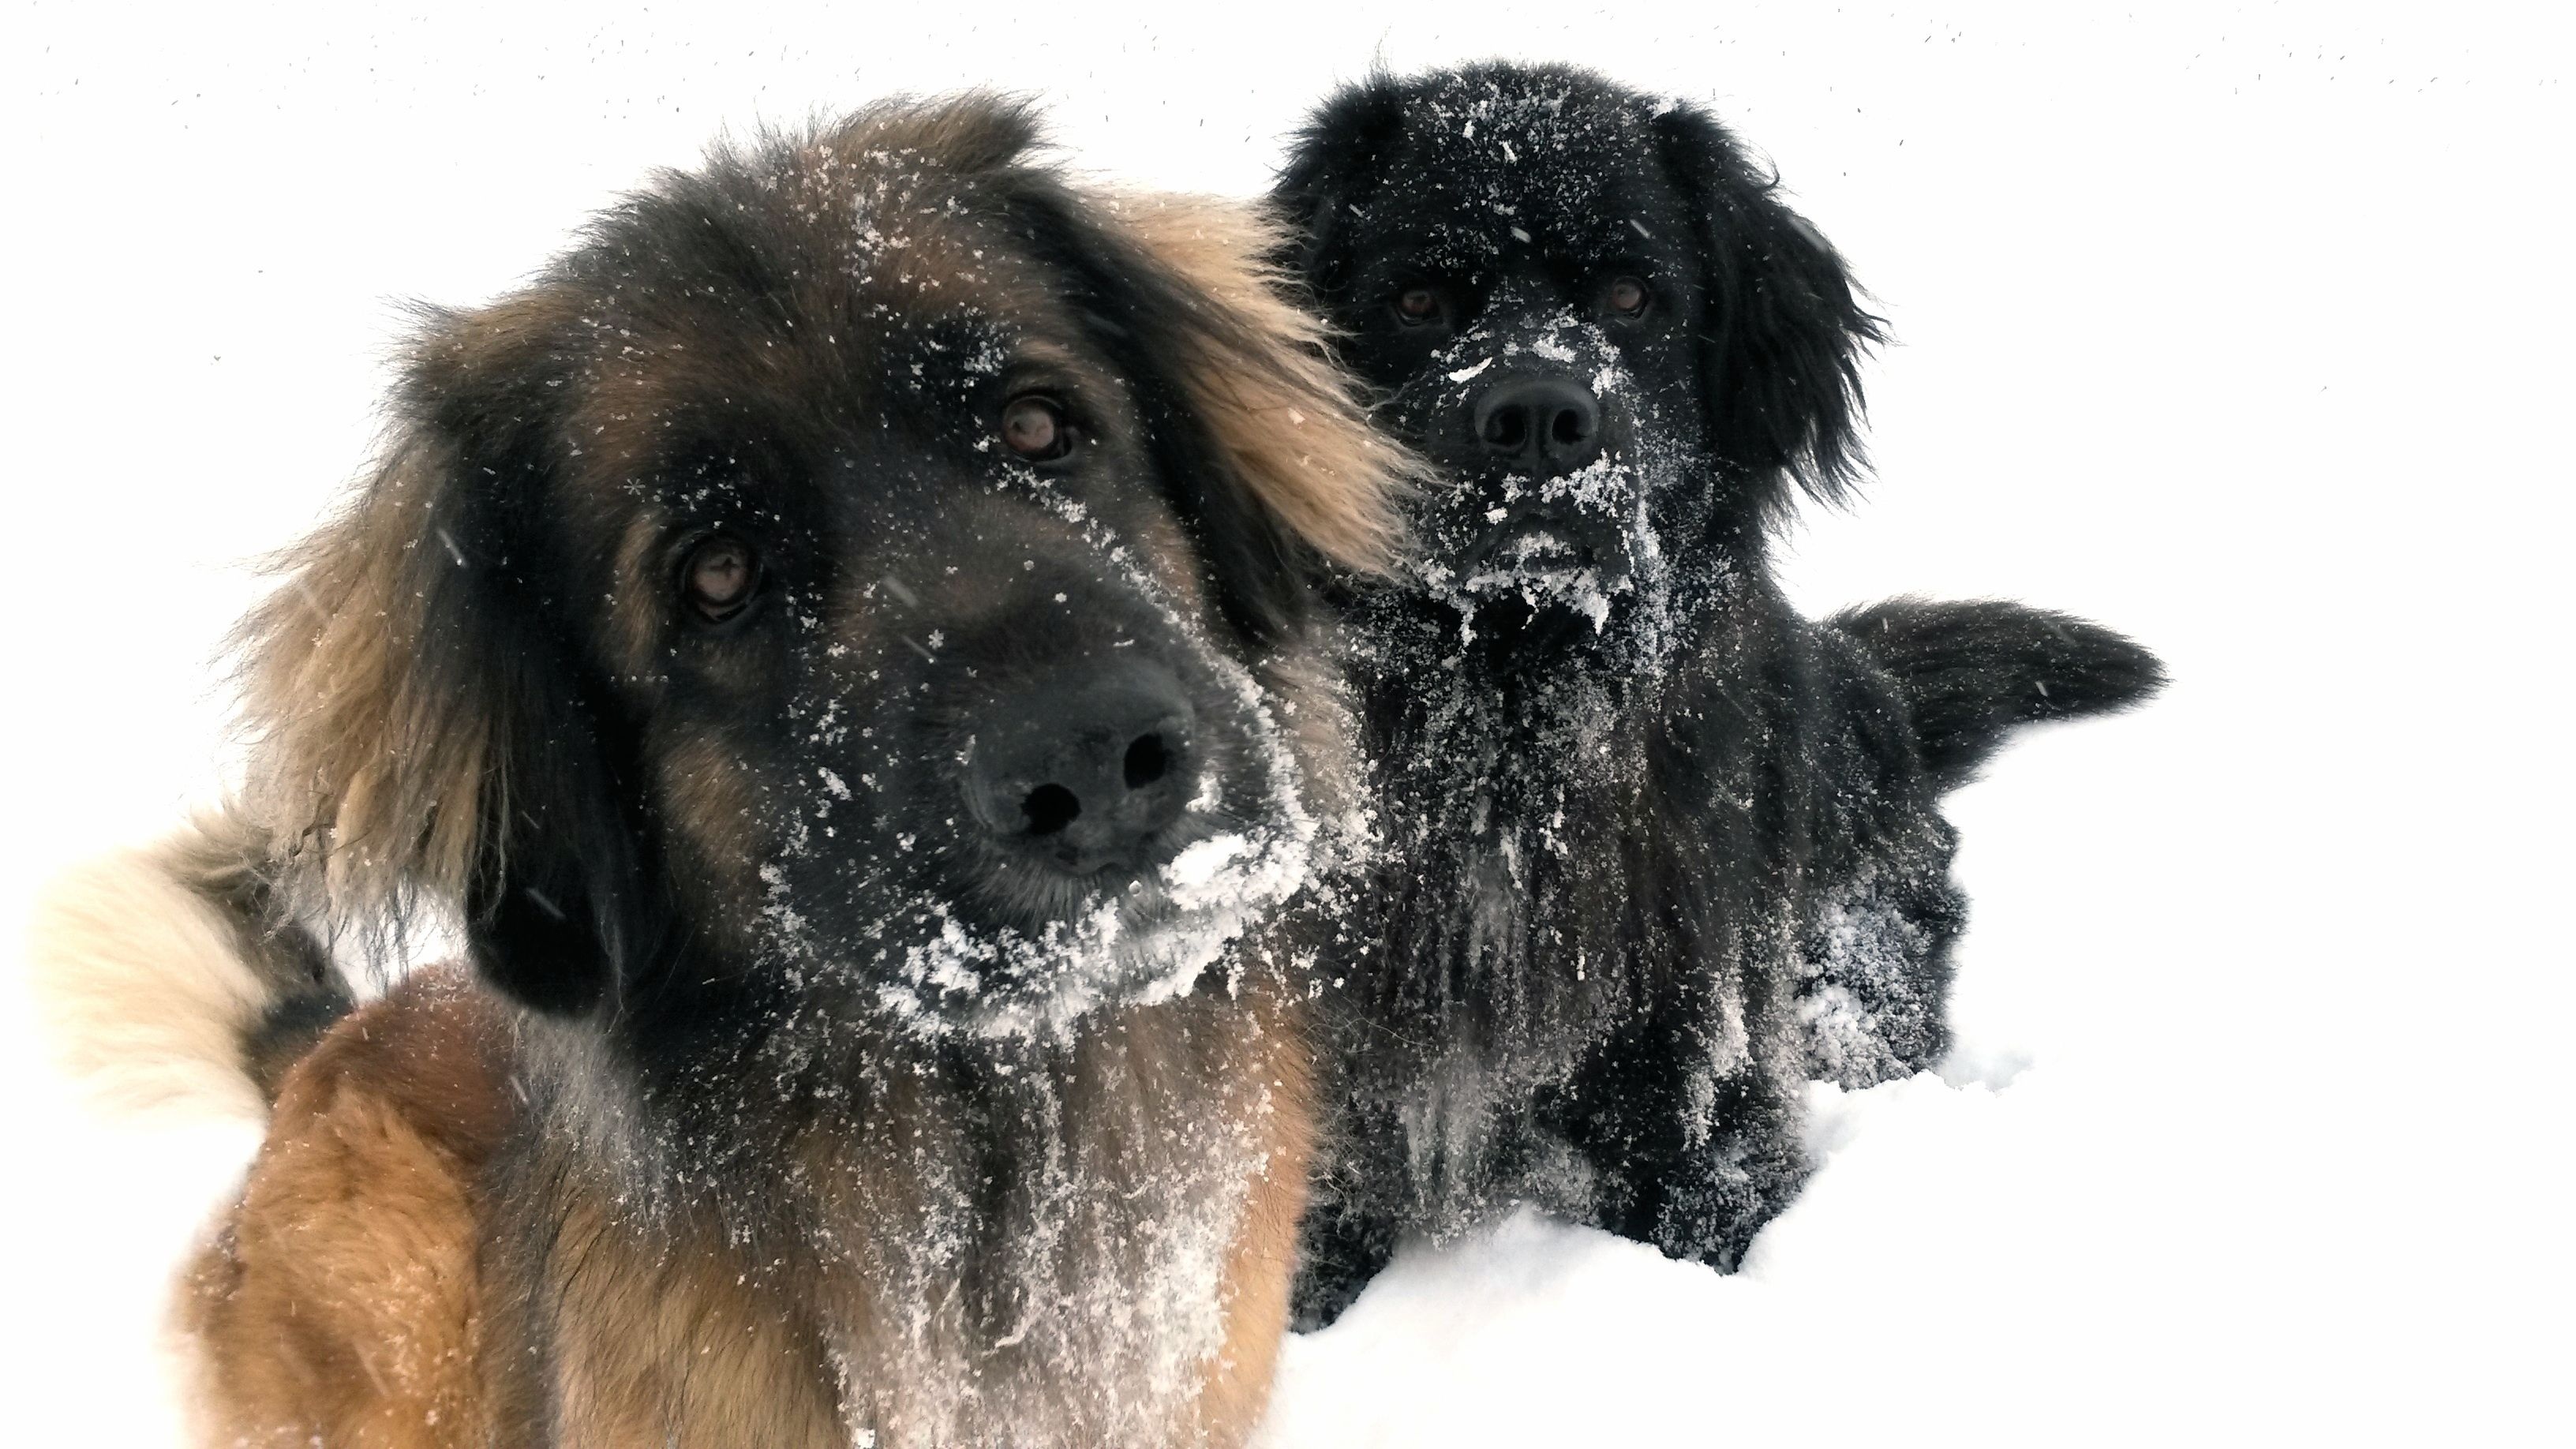
snow, winter, white, play, dog, animal, mammal, christmas, curiosity, fun, vertebrate, newfoundland, attention, dog breed, emotion, merry christmas, quadruped, leonberger, dog like mammal, dog breed group, dog crossbreeds, caucasian shepherd dog